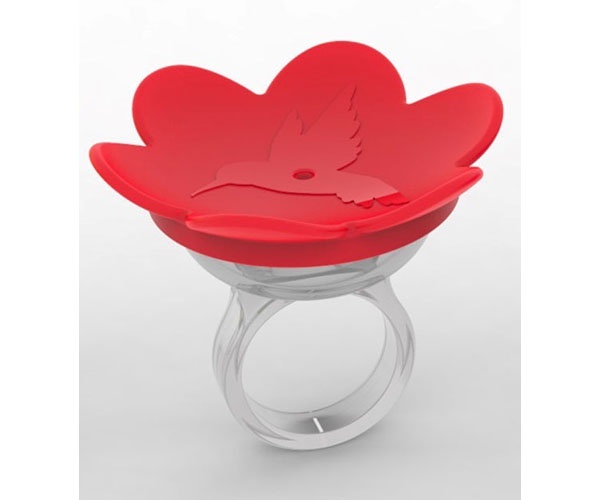
Hummer Ring
Brand: Gift Essentials
Feed Hummingbirds right out of your hand! Use with any nectar. Great for children and seniors. Holds 0.3oz/10 milliliters of nectar and is top rack dishwasher safe. Place the ring with nectar in a plant pot initially. Once birds become acclimated to the feeder you can use as a ring. Stand still and extend your arm to invite these wonderful birds to land and drink the nectar. Cap lifts of base for easy cleaning. Made in the USA. Use with Hummingbird Nectar Bird Species: Hummingbird
Category: Home & Garden > Decor > Bird & Wildlife Feeder Accessories